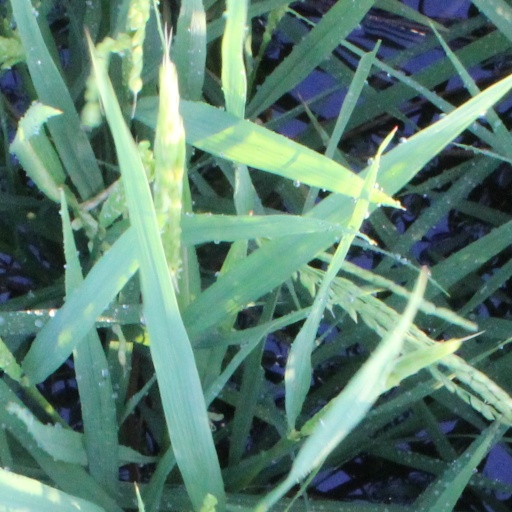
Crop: rice